Stargate Industries

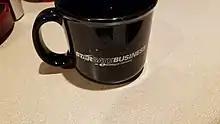
Coffee mug showing the transitional branding of Stargate Business, after that unit of Stargate Industries, LLC was acquired by Expedient in 2003.

Stargate provided dial-up Internet access initially by deploying physical and later virtual points of presence throughout Western Pennsylvania and expanded its service footprint to provide local dial-up access throughout the southwestern Pennsylvania Local Access and Transport Area (LATA 234). Future acquisitions would allow Stargate to begin offering dial-up, broadband, and dedicated Internet access services in northwestern Pennsylvania, and portions of West Virginia, Maryland, and Ohio.